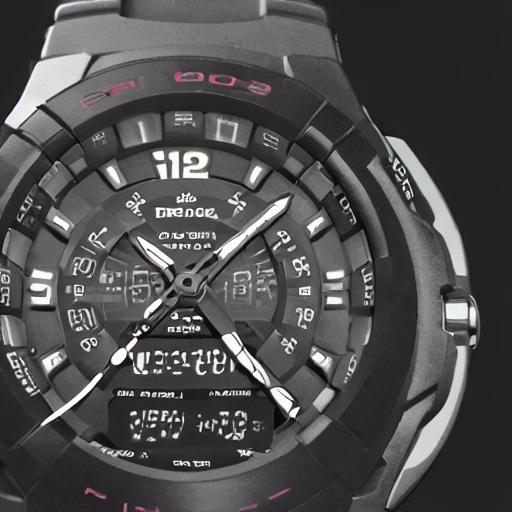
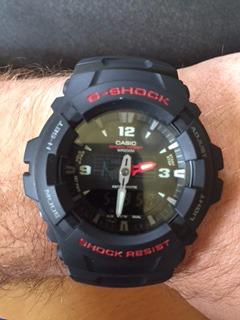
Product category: accessories_watch
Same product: no